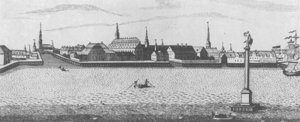
Leda og Svanen (København) / Historie
Leda og Svanen var opstillet mellem Slotsholmen og Christianshavn. Stik fra 1750 af ukendt kunstner, som viser Kongens Bryghus og Arsenalet set fra Christianshavn med indløbet til Tøjhushavnen til venstre.
Leda og Svanen var en skulptur, der fra 1610/1611 til 1795 var opstillet på en høj søjle i Københavns havn mellem Slotsholmen og Christianshavn lige ved indløbet til Tøjhushavnen, hvor den blev regnet for Københavns vartegn. Motivet var taget fra den græske mytologiske fortælling om prinsessen Leda, der blev forført af Zeus klædt ud som svane.